Virtus Bologna

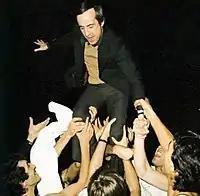
Dan Peterson celebrating the 1976 championship

In the following season, Virtus signed Tom McMillen, a 22-years-old player from Maryland University, who was selected with the 9th overall pick by the Buffalo Braves during the 1974 NBA draft. He signed with the Braves but postponed his entry into the NBA to attend the University of Oxford as a Rhodes Scholar. McMillen lived and studied in the UK, but he moved to Bologna during the weekends to play basketball. At the end of the season, characterized by outstanding performances by McMillen, the team placed 4th in the national championship and was eliminated at the quarterfinals of the European Cup Winners' Cup.